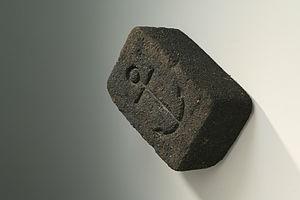
Briquette de charbon
Une usine à boulets agglomérés est une usine spécialisée dans la confection des boulets de charbon. Il existe plusieurs procédés de fabrication et plusieurs formes de produits finis, boulets ou briquettes.